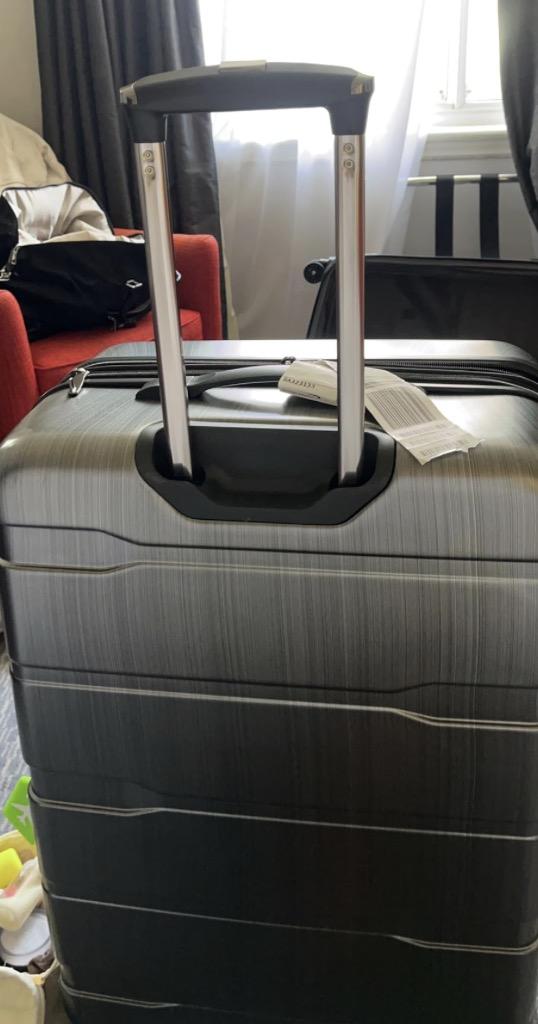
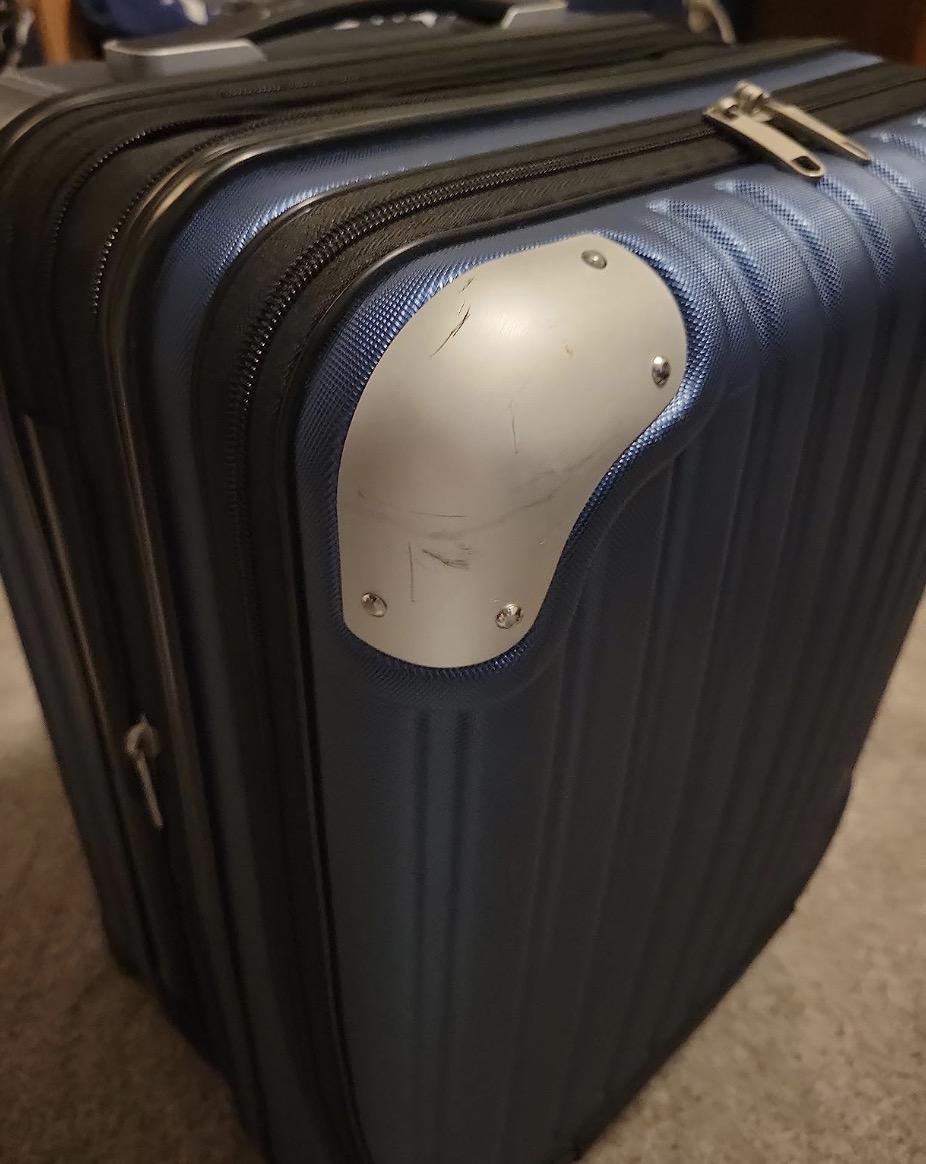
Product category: items_tea
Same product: no